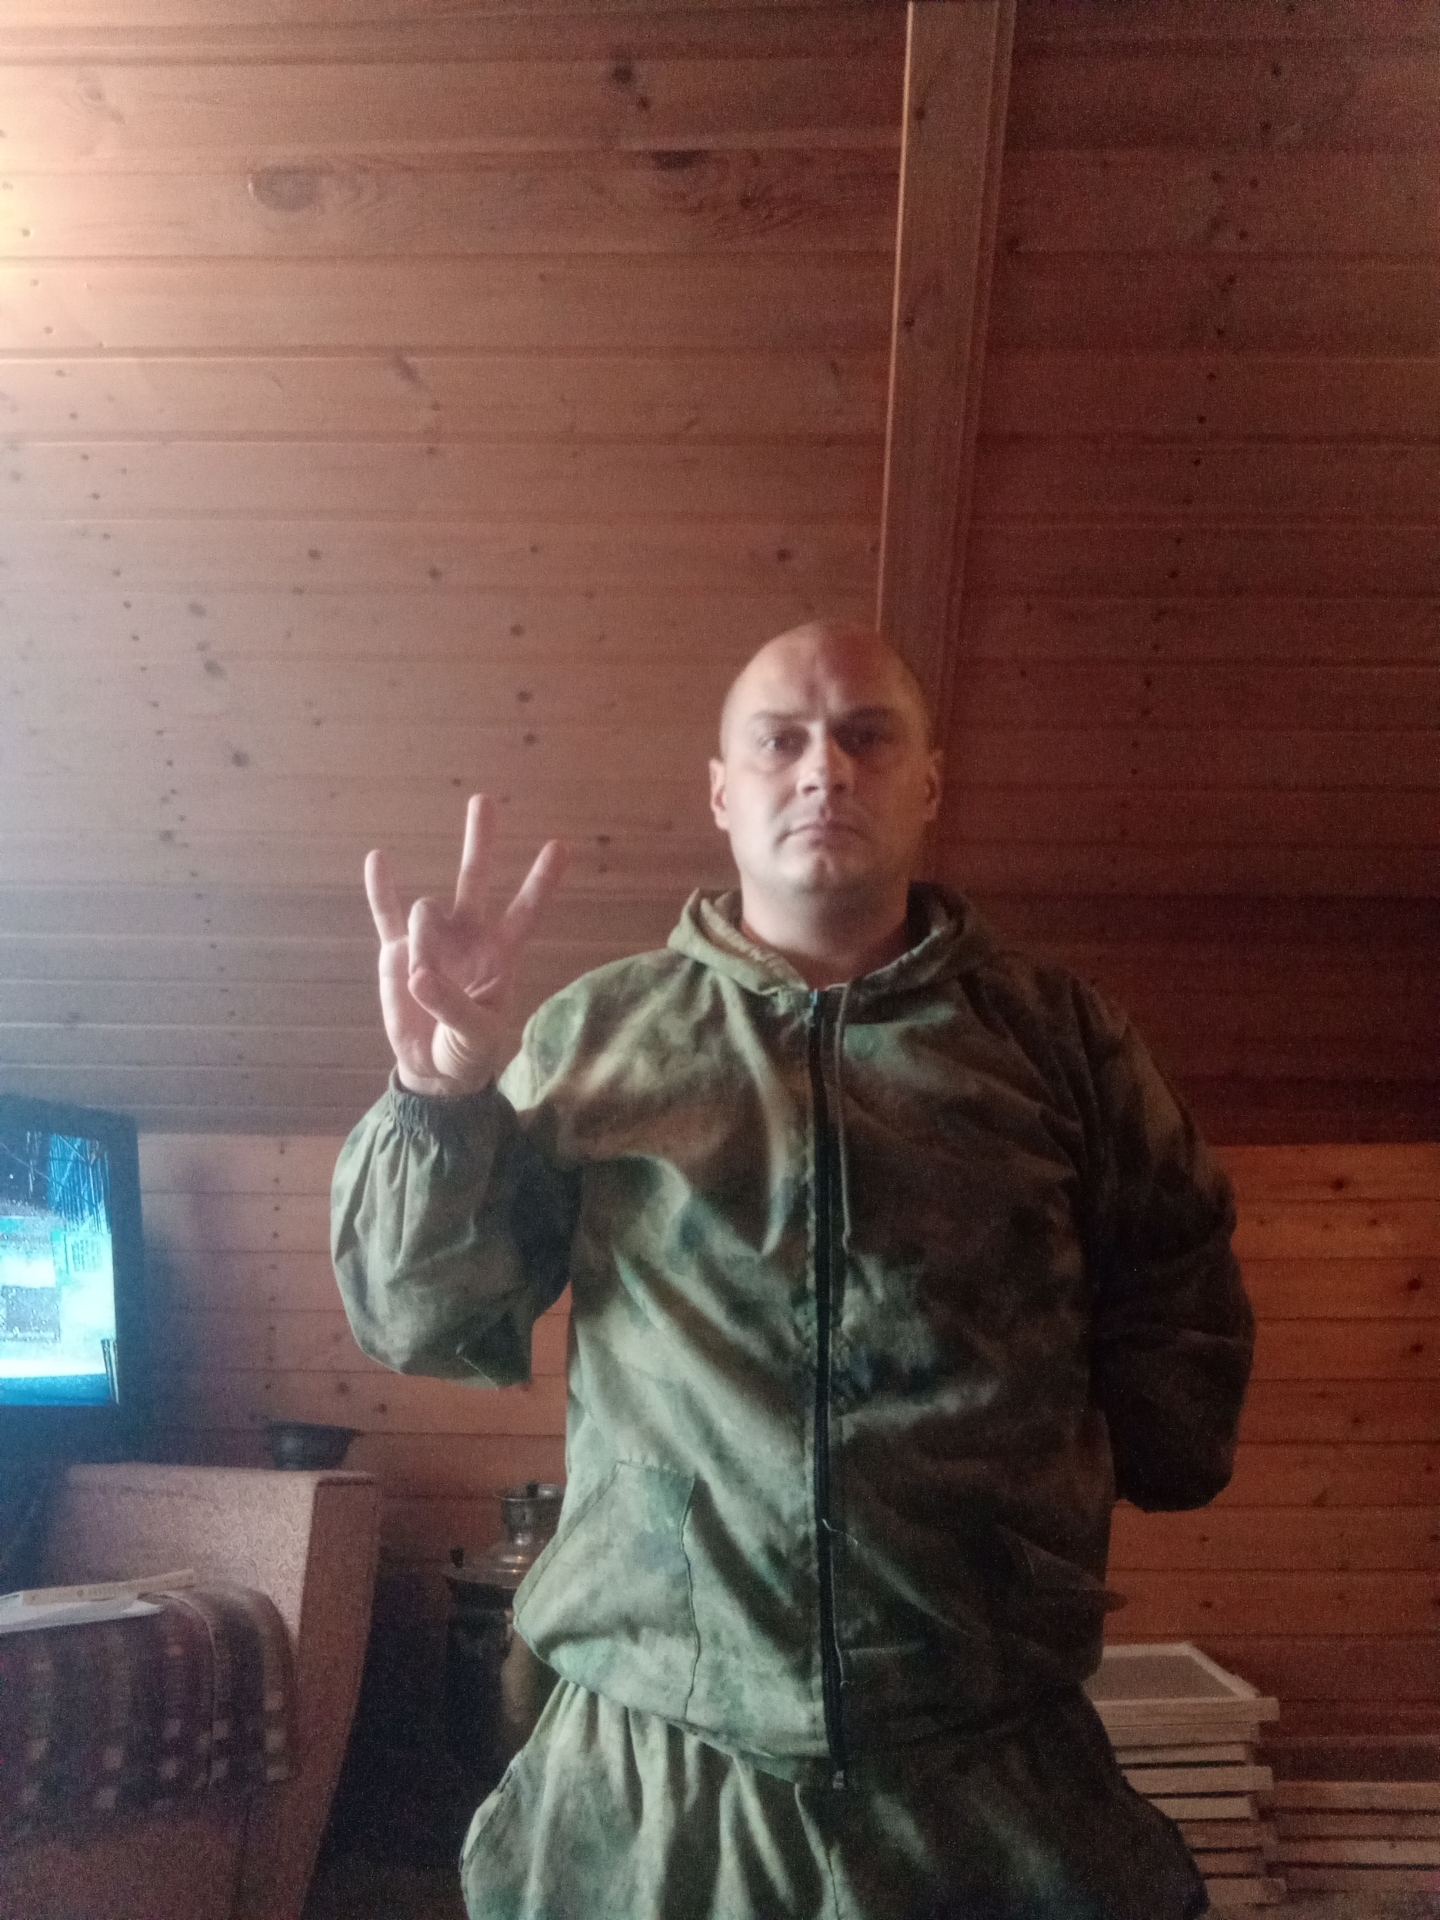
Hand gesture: three3